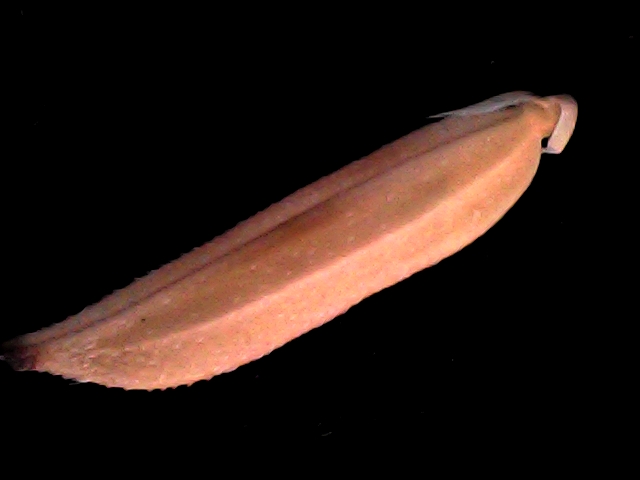
Rice variety: BD70